Great South Run

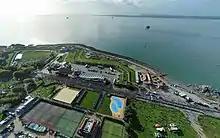

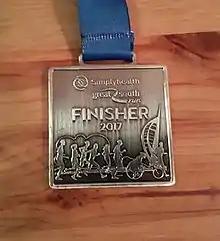
2017 Finishers Great South Run medal

The Great South Run is an annual 10 mile (16.09 km) road running race which takes place in Portsmouth, United Kingdom providing an intermediate distance between the ten kilometre and the half marathon (21.097 km) runs. Launched in 1990, it is part of the Great Run series created by former British athlete Brendan Foster. It was originally held in Southampton, but the race moved to its current course after the first edition.